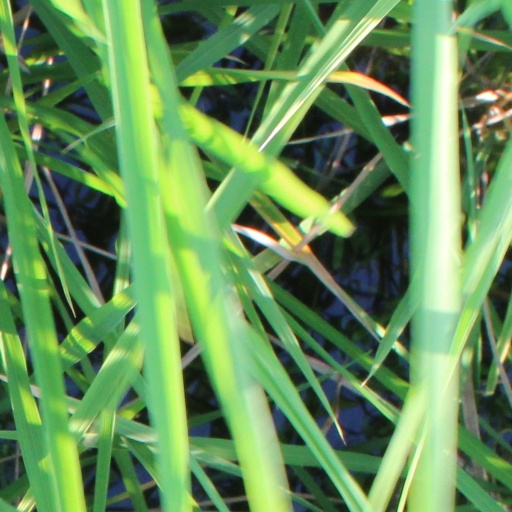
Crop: rice